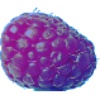
Label: Raspberry 1